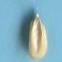
Maize quality: Good